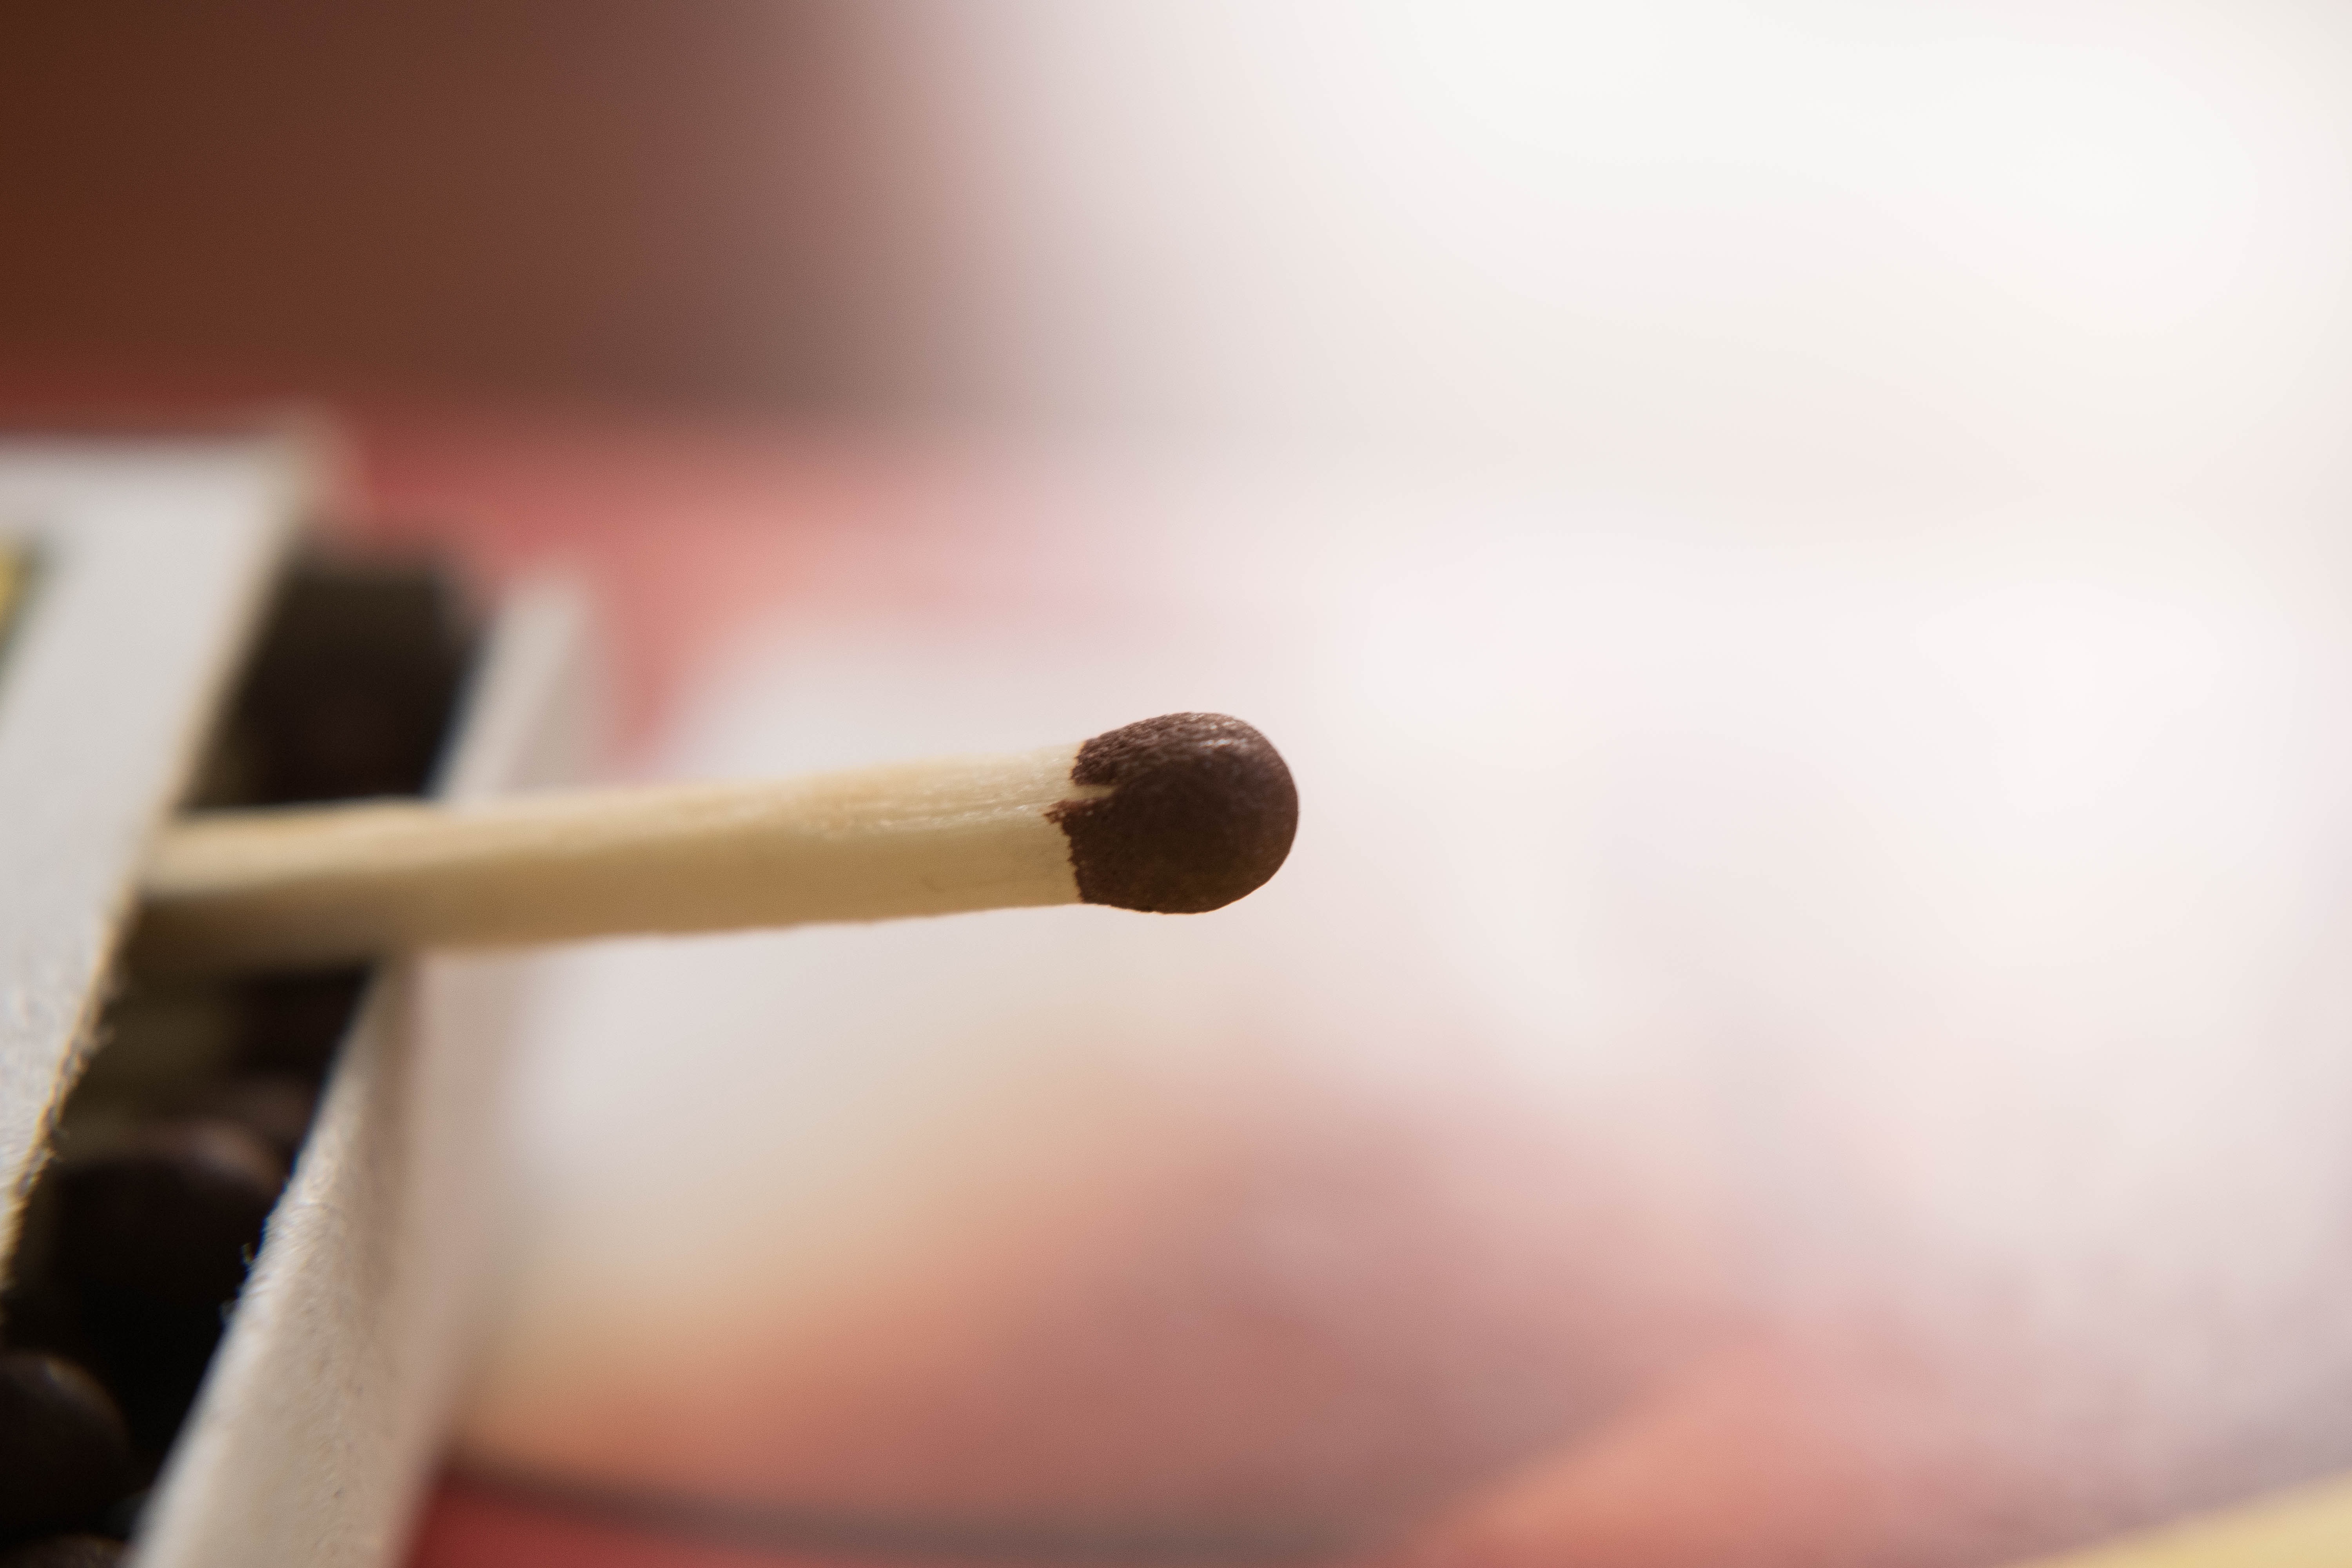
hand, white, guitar, finger, red, color, close up, human body, eye, beauty, organ, shape, macro photography